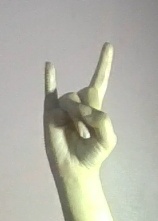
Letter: la